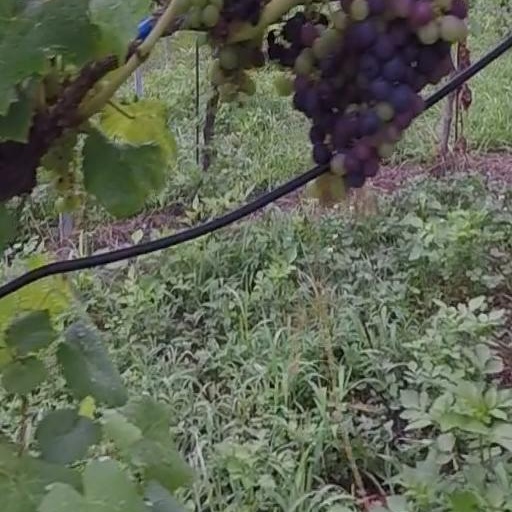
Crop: grape